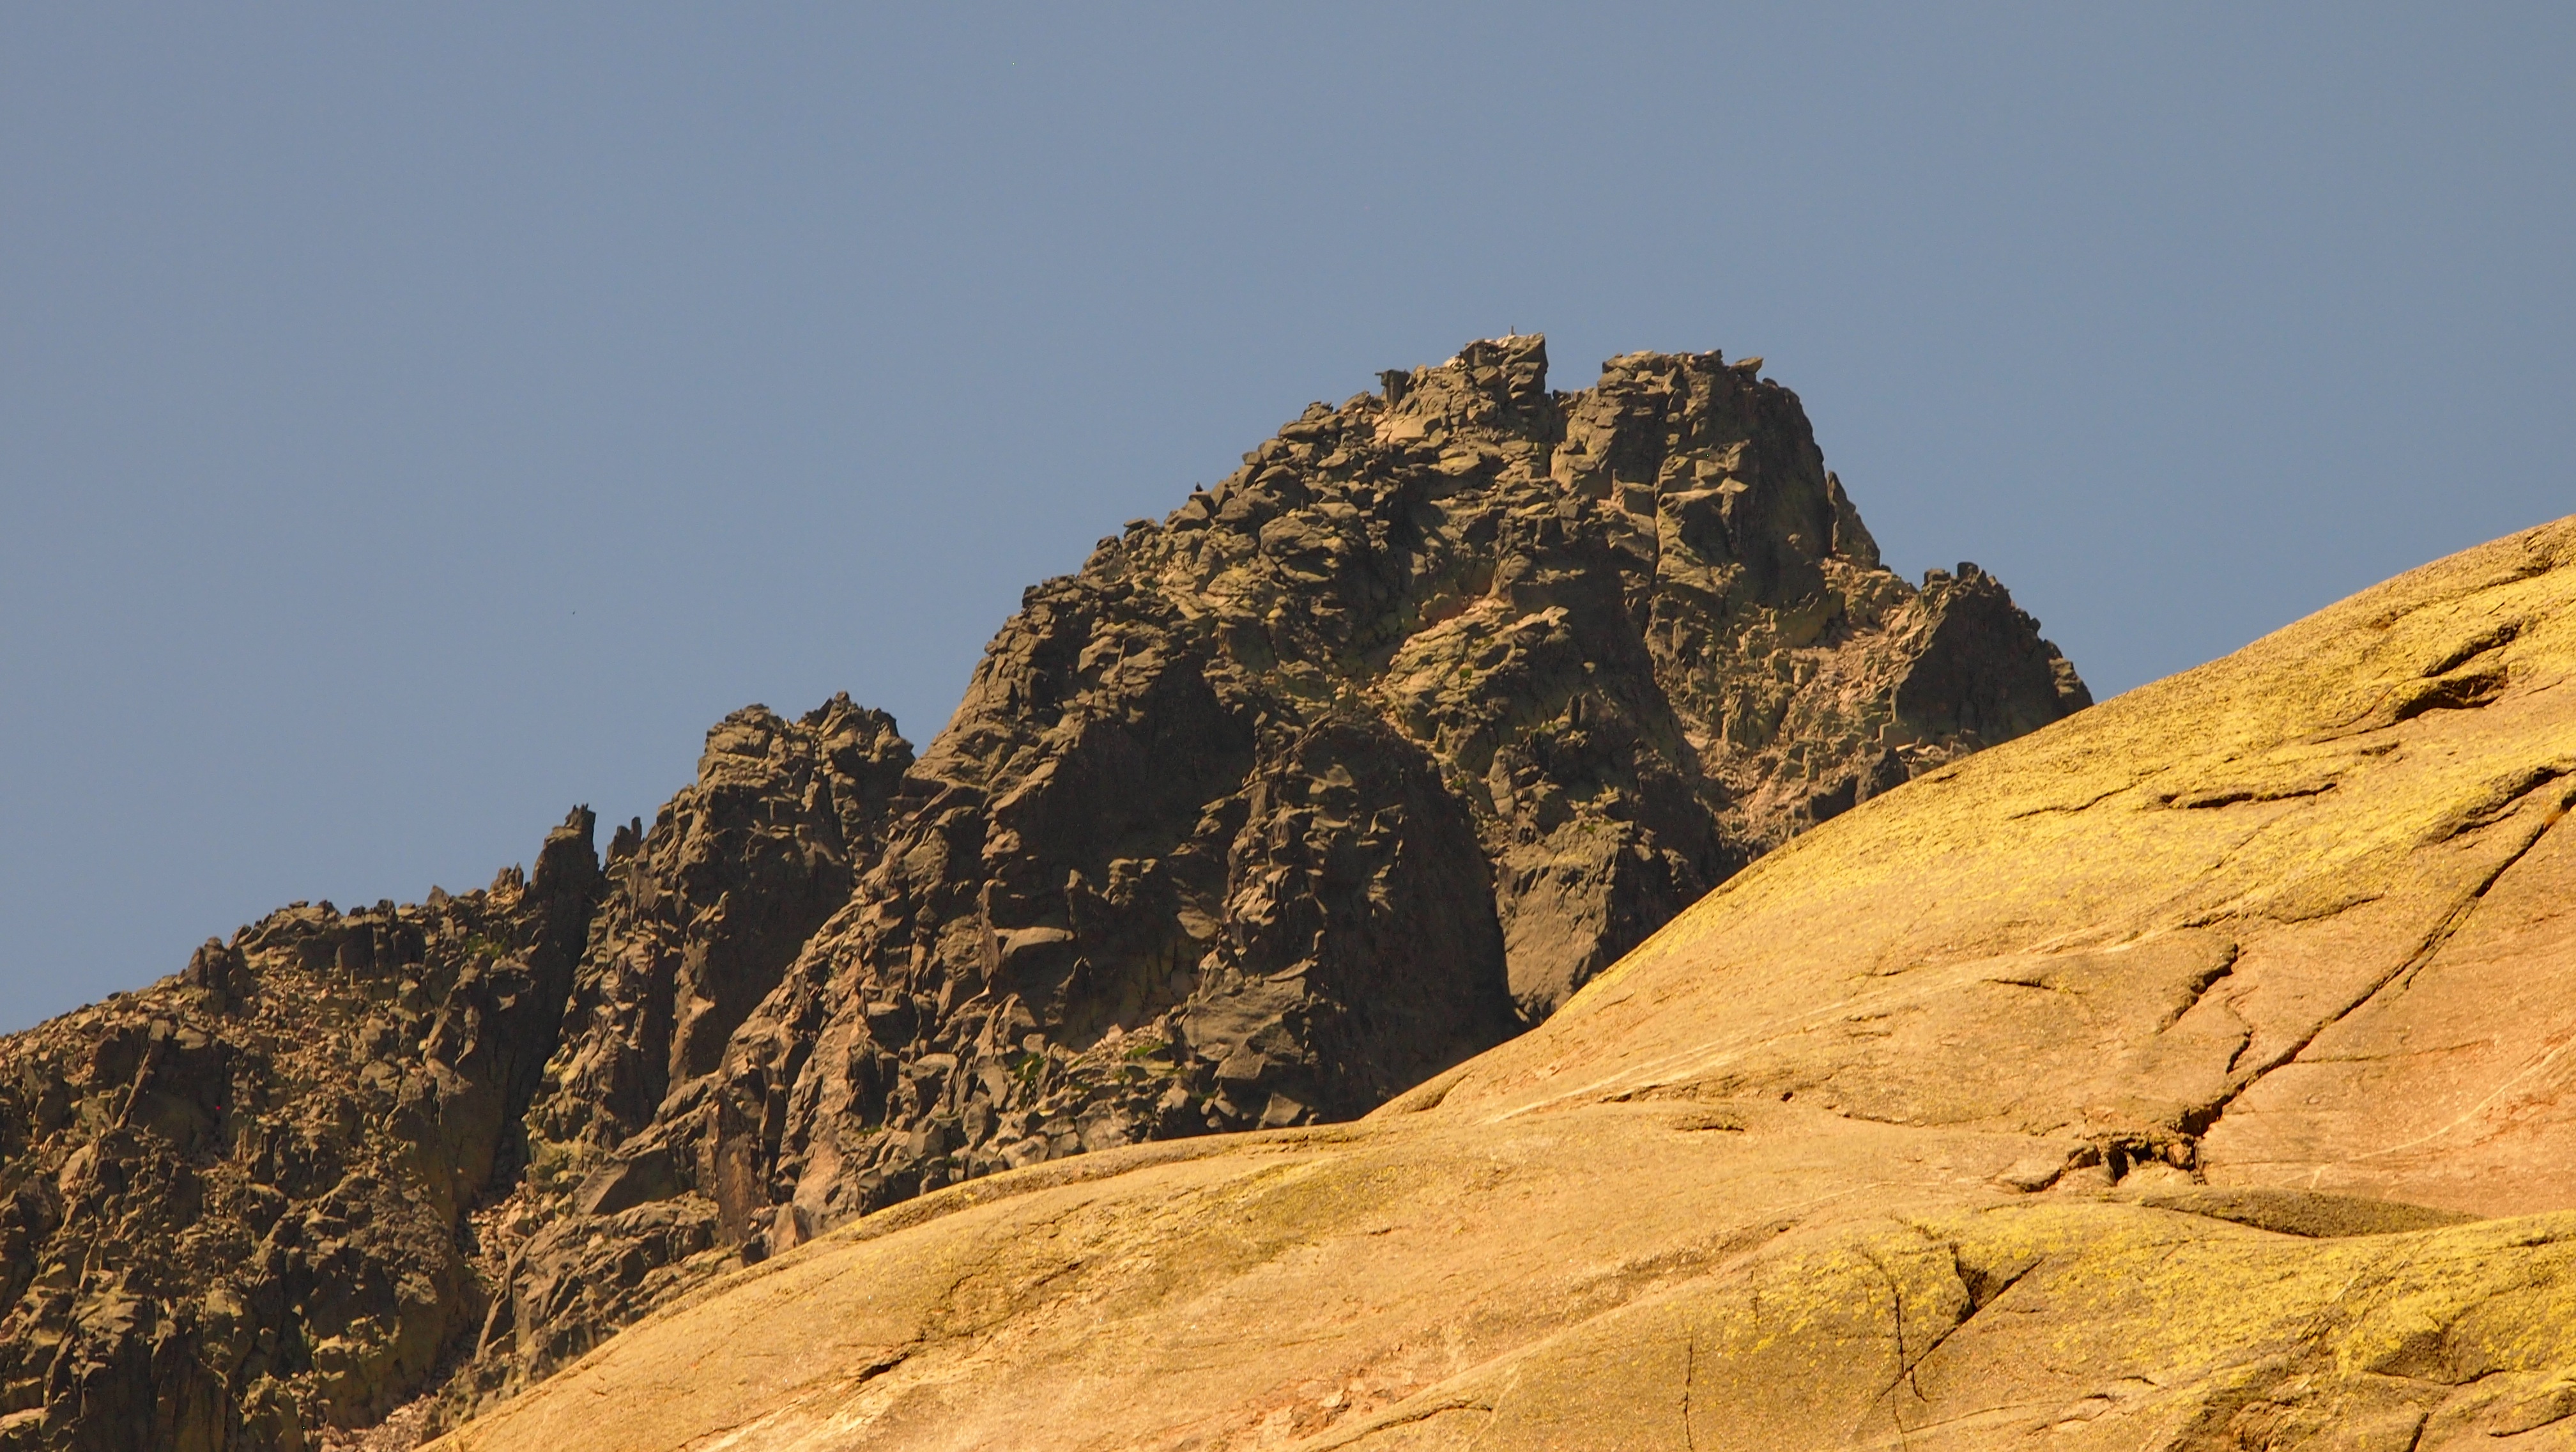
landscape, rock, wilderness, mountain, hill, valley, mountain range, formation, cliff, terrain, ridge, summit, geology, badlands, plateau, wadi, landform, natural environment, geographical feature, mountainous landforms